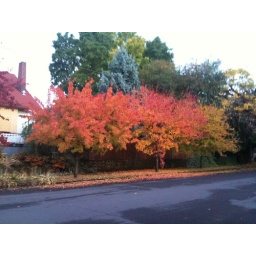
fall trees at dusk around my house